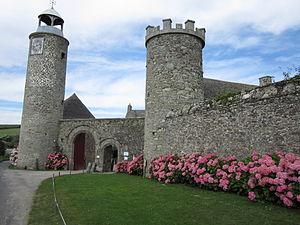
Château du Rozel This building is indexed in the Base Mérimée, a database of architectural heritage maintained by the French Ministry of Culture,
Le Rozel est une commune française, située dans le département de la Manche en région Normandie, peuplée de 252 habitants.
Cet article recense de manière non exhaustive les châteaux, maisons fortes, mottes castrales, manoirs, situés dans le département français de la Manche en région Normandie. Il est fait état des inscriptions et classements au titre des monuments historiques.